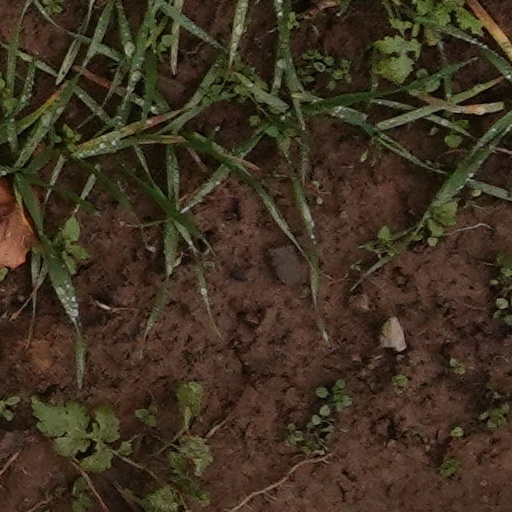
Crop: wheat